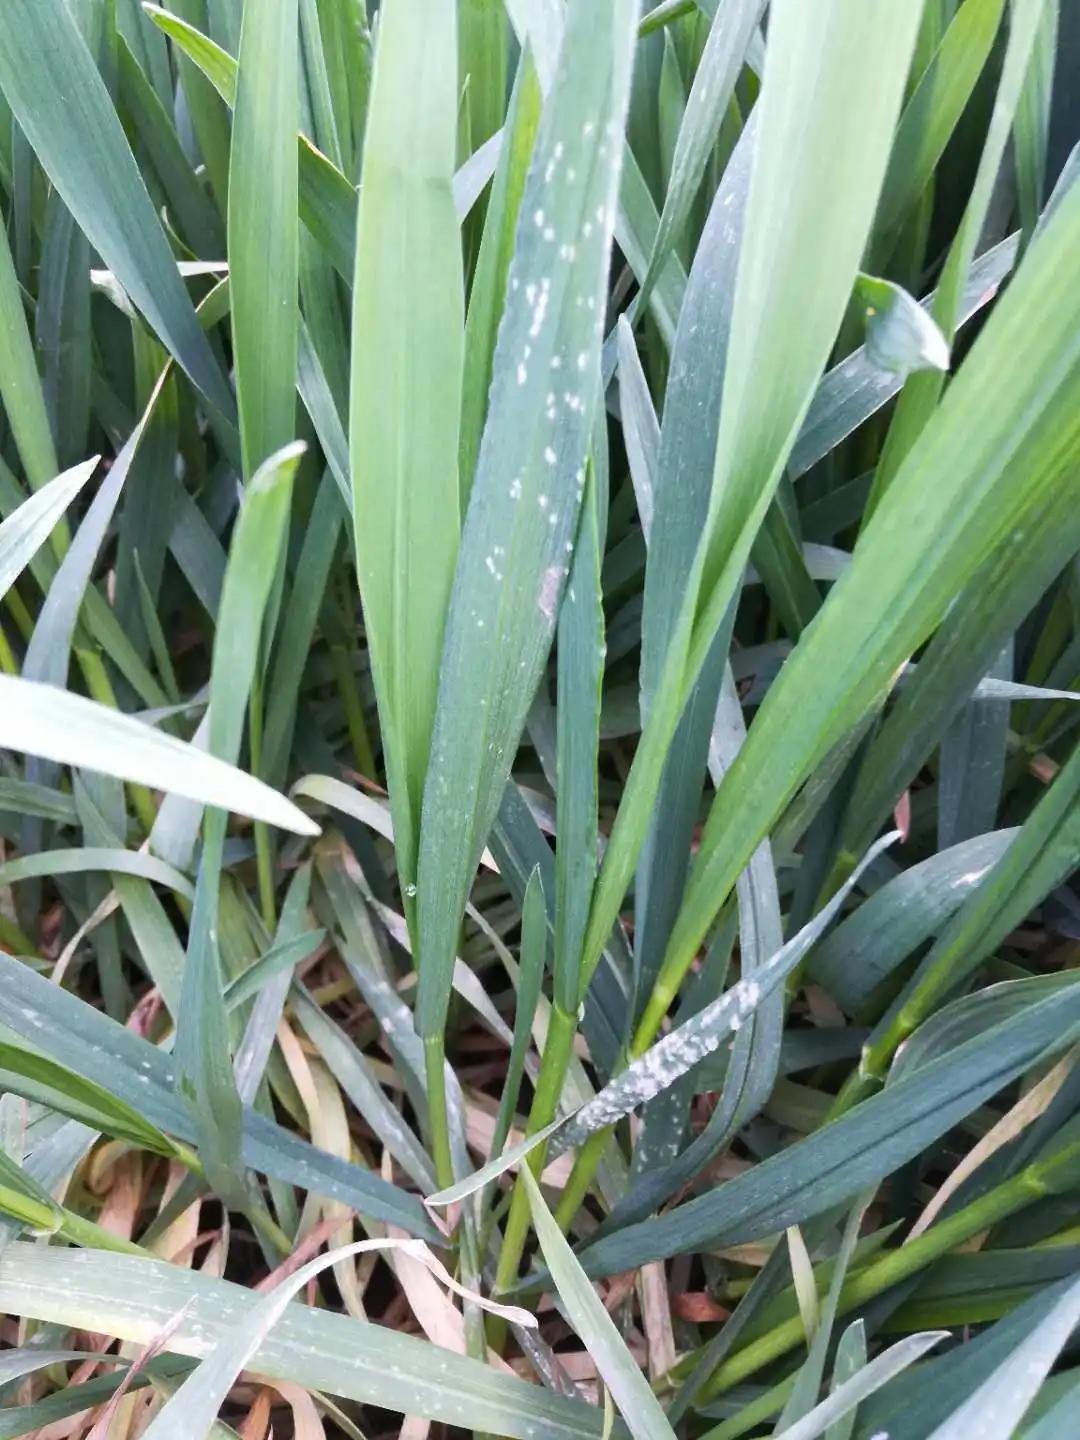
Plant: Wheat
Disease: wheat powdery mildew